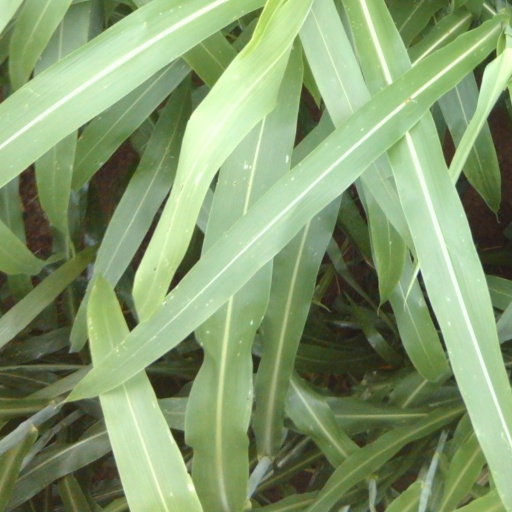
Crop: sorghum